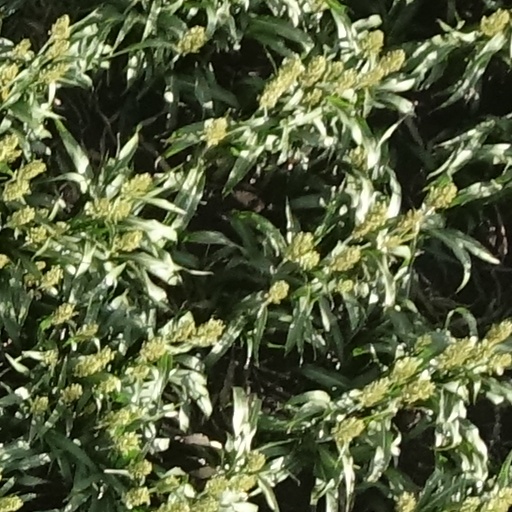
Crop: sorghum